Threat (film)

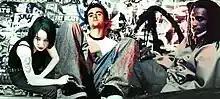
Rebekka Takamizu, Carlos Puga, Keith Middleton in "Threat"

Still at NYU, Nisa recruited film student Benjamin Brancato to join the project as cinematographer and NYU business school student Carlos Puga to play the lead role. Pizzolo recruited fellow Long Island native Ben Knight who was still a teenager at the time and put him to work as a production designer for the film. Nisa also cast Keith Middleton when she saw him walking on St. Mark's Place. Unknown to Nisa, Middleton was on his way to perform in the popular dance show Stomp.